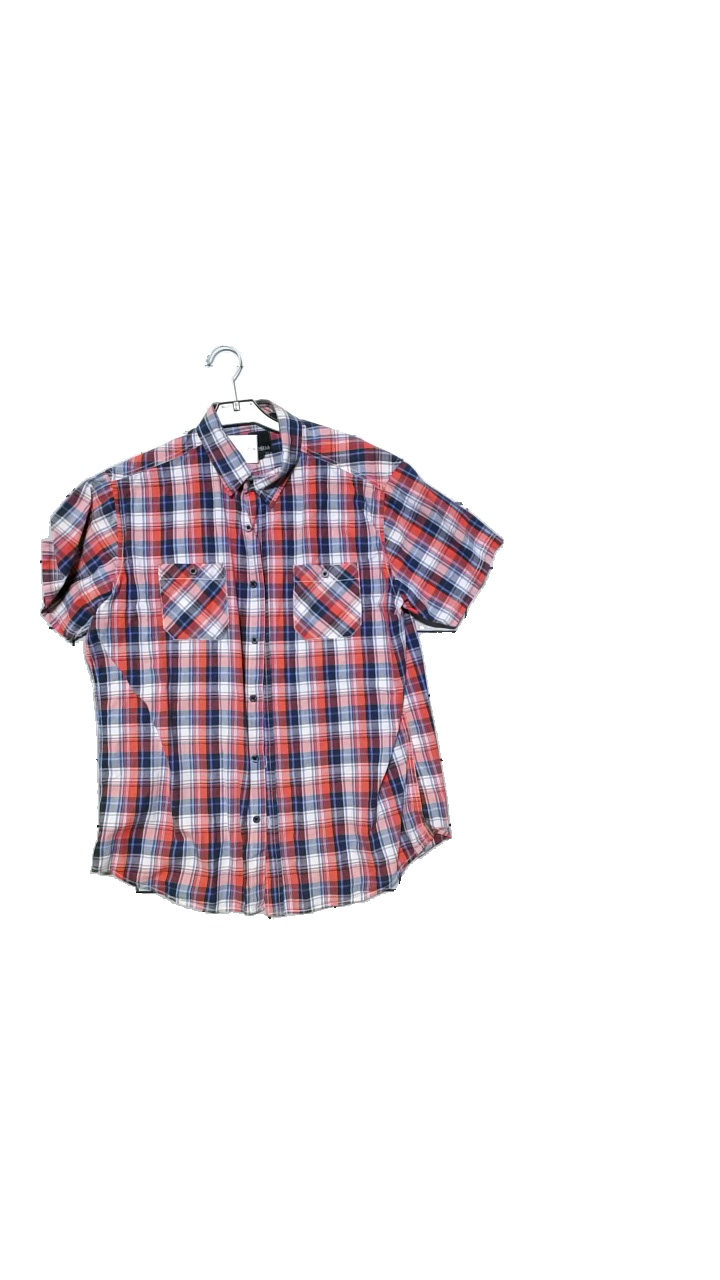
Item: Shirt (Men)
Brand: Skill
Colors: Blue, Red
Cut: Regular
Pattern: Checkered print
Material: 100% bomull
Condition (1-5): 4
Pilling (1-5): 4
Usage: Reuse
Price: <50